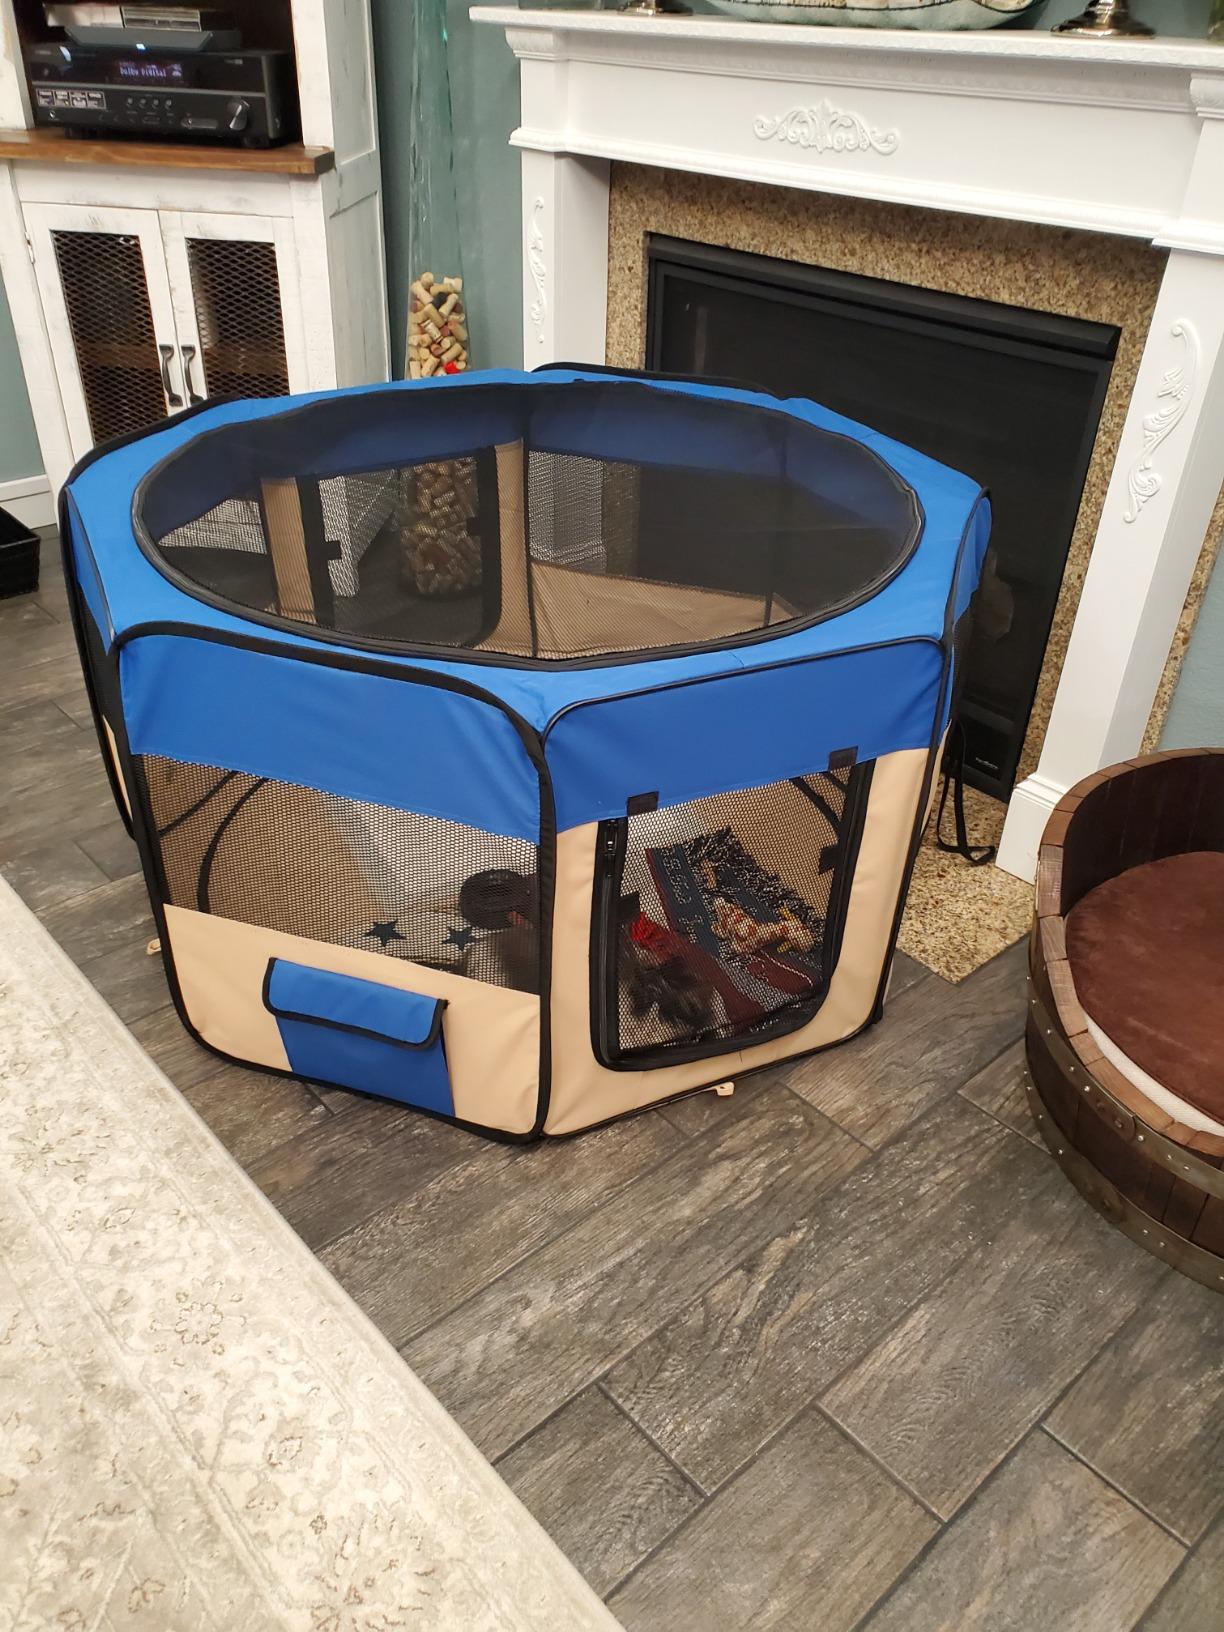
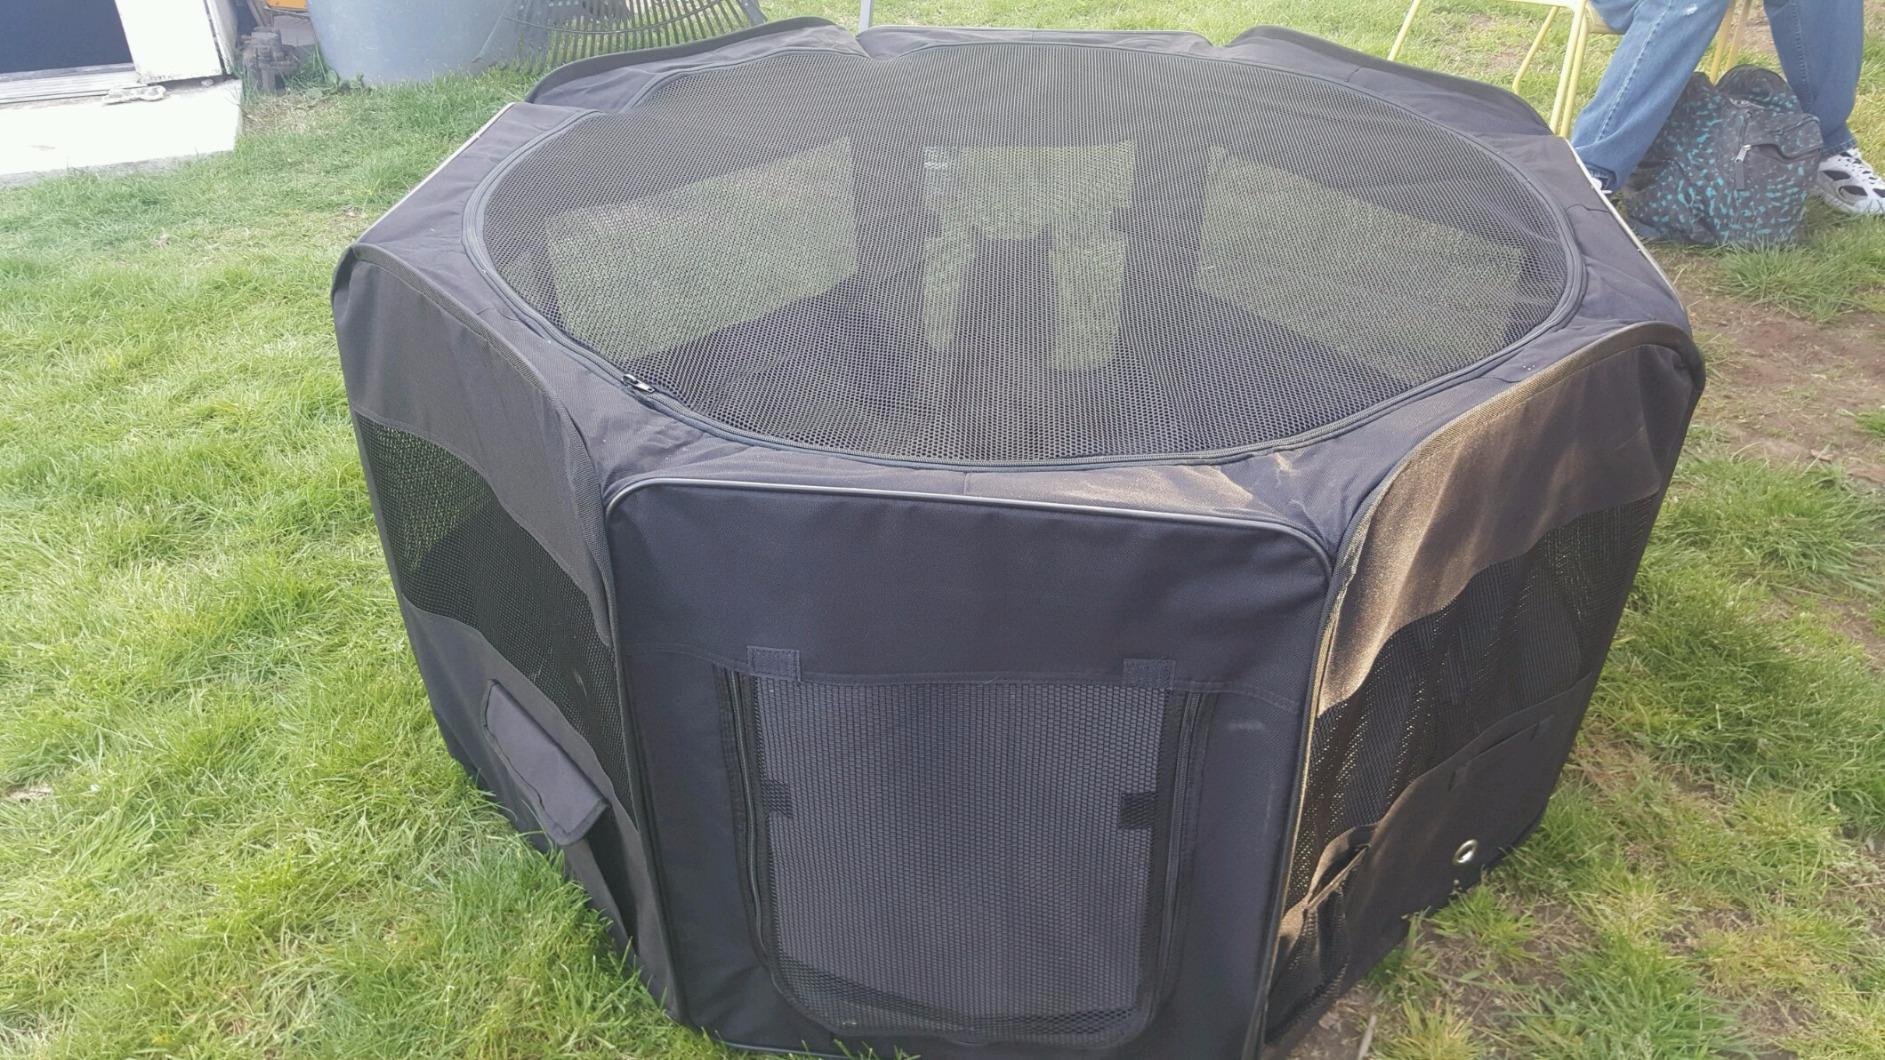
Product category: items_kennel
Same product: no